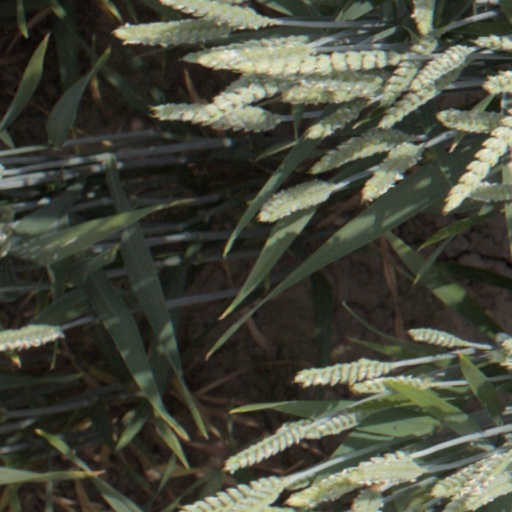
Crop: wheat